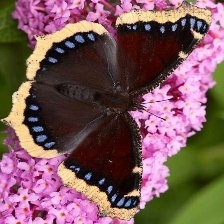
Species: MOURNING CLOAK
Butterfly family (ImageNet category): admiral